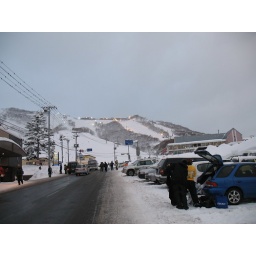
same street as above - looking up the mountain to ski fields - which are lit up for night skiing